List of Telugu songs recorded by Shreya Ghoshal

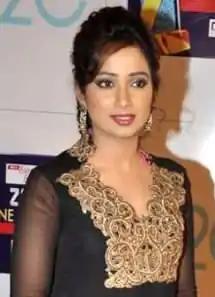
Shreya Ghoshal at Zee Cine Awards 2013

Shreya Ghoshal (born 12 March 1984) is an Indian playback singer. She sings in Telugu, Hindi, Tamil, Malayalam, Kannada, Marathi, Gujarati, Bengali, Assamese, Nepali, Oriya, Bhojpuri, Punjabi, Urdu and Tulu languages. Ghoshal's career began when she won the Sa Re Ga Ma Pa contest as an adult. Her Bollywood playback singing career began with Sanjay Leela Bhansali's Devdas, for which she received her first National Film Award for Best Female Playback Singer along with Filmfare Award for Best Female Playback Singer and Filmfare RD Burman Award for New Music Talent. Since then, she has received many other awards. Apart from playback singing, Ghoshal has appeared as a judge on several television reality shows. She performs in musical concerts around the world. She was also honored from the U.S. state of Ohio, where the governor Ted Strickland declared 26 June 2010 as "Shreya Ghoshal Day". In April 2013, she was awarded with the highest honour in London by the selected members of House of Commons of the United Kingdom. In July 2015, John Cranley, the Mayor of the City of Cincinnati also honoured her by proclaiming 24 July 2015 as "Shreya Ghoshal Day of Entertainment and Inspiration" in Cincinnati. She was also featured five times in Forbes list of the top 100 celebrities of India. In 2017, Ghoshal became the first Indian singer to have a wax statute of her in Madame Tussauds Museum, Delhi. She also debuted as producer with her first single Dhadkane Azad Hain.